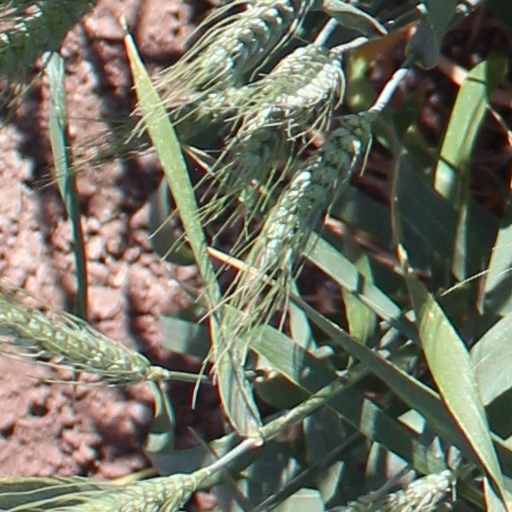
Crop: wheat